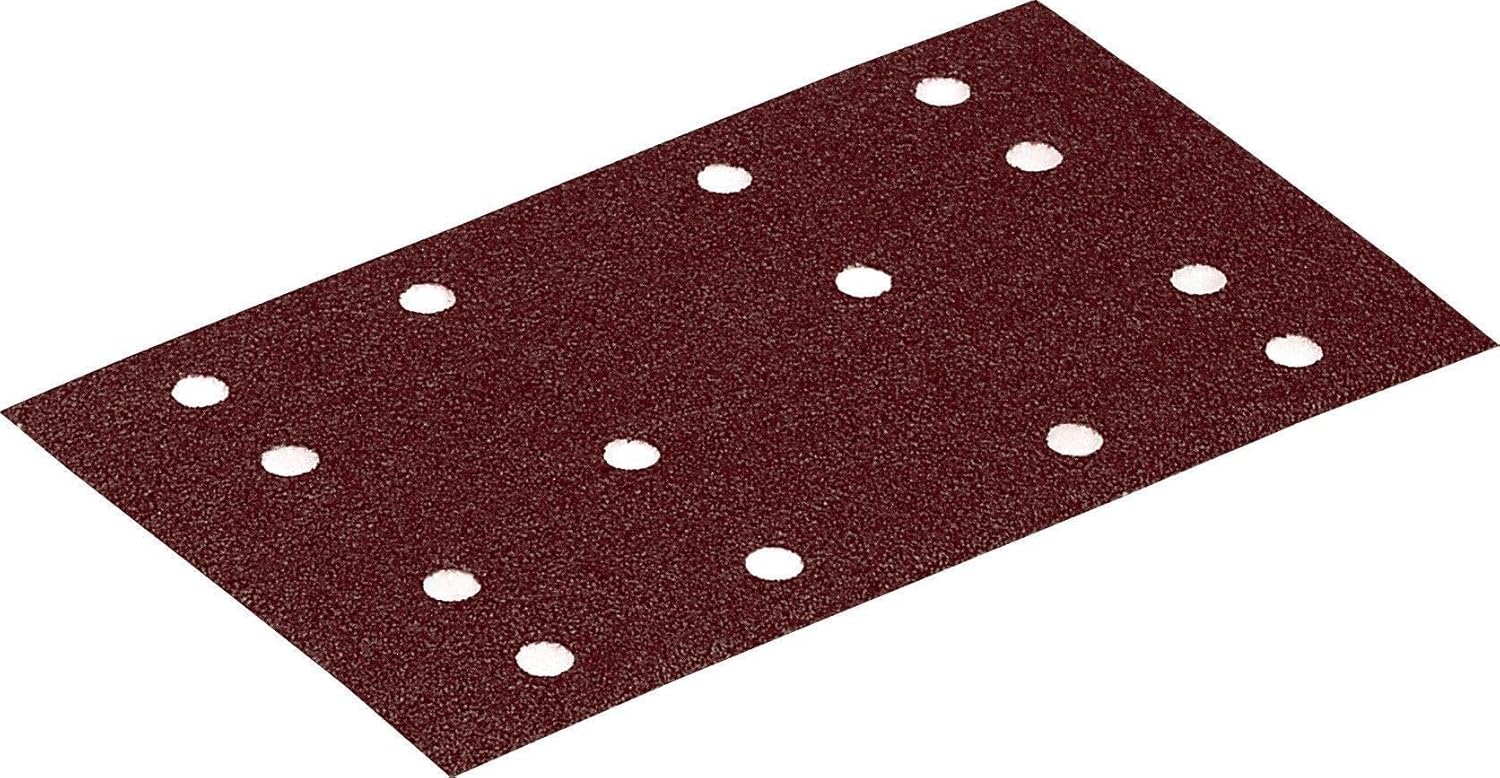
Festool 499059 P150 Grit Rubin 2 Abrasives for RTS 400/LS 130 Sander, 10-Pack
Category: Tools & Home Improvement
Building on the industry-leading performance of the original Rubin abrasive, Festool's all-new Rubin 2 sets a new standard for efficiency, perfect for all wood-finishing applications. Rubin 2 is designed to minimize the time spent on each level with a 30% faster removal rate and a 30% longer sheet life.
Features: Rubin 2 is designed to quickly shed wood fibers, eliminating clogging so the abrasive stays sharp, leading to a 30% faster removal rate | Since Rubin 2 is designed to prevent clogging due to the buildup of pitch and wood fibers, you'll get up to 30% longer life out of every sheet | Designed for rapid grit progression, spend less time getting from 80 to 220, achieving the best possible finished surface in the least amount of time | P150 Grit Sandpaper | Contains pack of 10